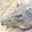
Label: crocodile